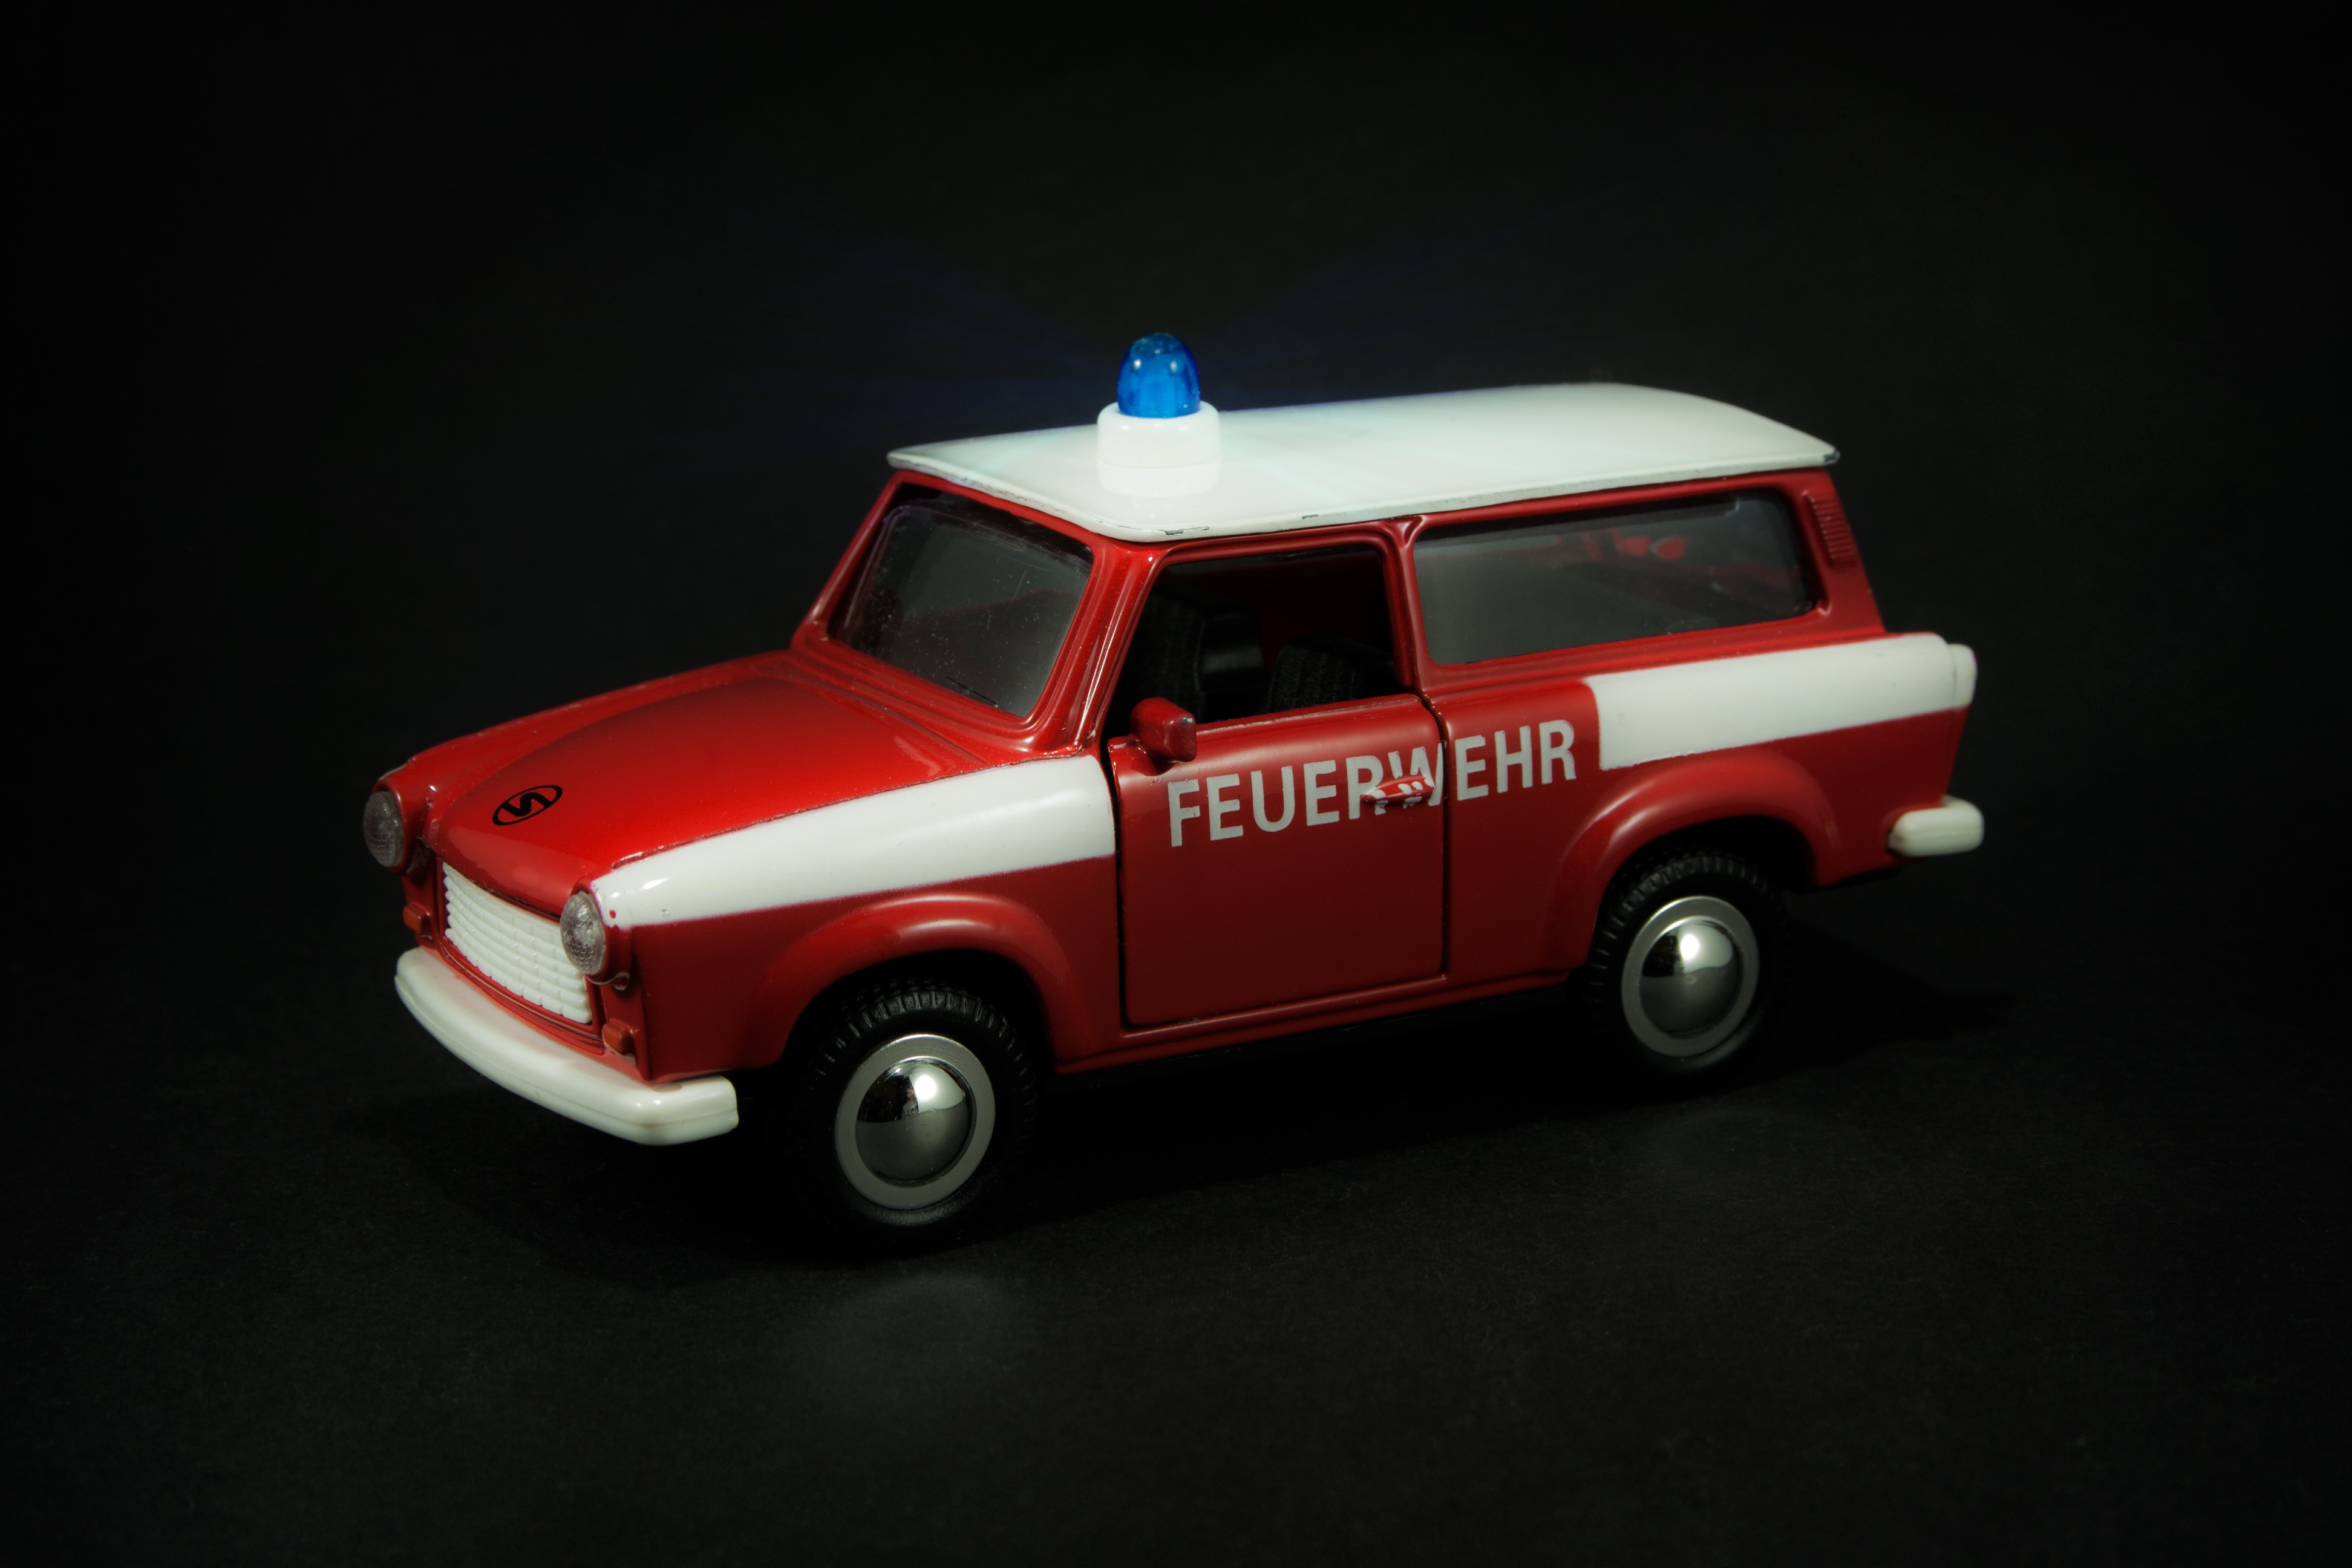
car, old, vehicle, fire, auto, nostalgia, automotive, satellite, motor vehicle, oldtimer, history, classic, dare, pkw, historically, ddr, trabi, cult, toy car, city car, small car, model car, east germany, eastern bloc, german democratic republic, scale model, trabbi, compact car, automotive design, family car